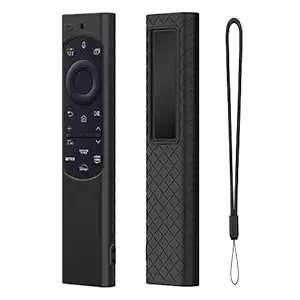
Caldipree Silicone Case Cover Compatible for 2022 Samsung Smart TV Remote QLED TV BN68-13897A TM2280E (2022-BLACK)
Category: Electronics
Price: 547 (list price: 2999)
Rating: 4.3 (407 ratings)
About this product: Compatible: This silicone case cover is for Samsung Smart TV remote with solar cell BN59-01311B/BN59-01311G/BN59-01327/BN59-01327A/BN59-01327B/BN59-01327C/BN59-01357/BN59-01357A/BN59-01357B/BN59-01357D/BN59-01357C/BN59-01357F/BN59-01357G/BN59-01357L/BN59-01358D/BN59-01363A/BN59-01363C/BN59-01363J/BN59-01363L/BN59-01364A/BN59-01385A/BN59-01385B/BN59-01385D/BN59-01386A/BN59-01386D/BN59-01391A/TM2280E|Easy to find&install: This silicone case are all With bright colors makes you easier to find on a dark colored couch. You can install the cover by Just slipping your samsung remote control into the case cover. Note:Only glow green and glow blue can glow in the night, others can not.|Full access: Precise cut to all the function button. Easily access to all buttons. Does not affect USB or solar panel charging.|Full protection: The silicone case full wrapped your samsung remote like a glove. The little dot in the back enhanced grip. Anti-slip, anti-drop,shockproof, washable and durable.|Premium Material: This silicone case is made of kids and pets friendly material,durable and soft. Package: The silicone case *1,Lanyard*1 NOTE: The remote control is not included.